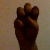
The image shows a hand gesture representing the letter 'E' in Indian Sign Language.